Birzeit

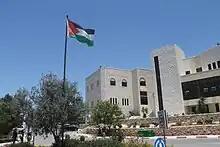
Birzeit University

The Catholic church of "Our Lady Queen of Peace - Guadalupe" was founded in 1858; it also runs a Catholic high school.